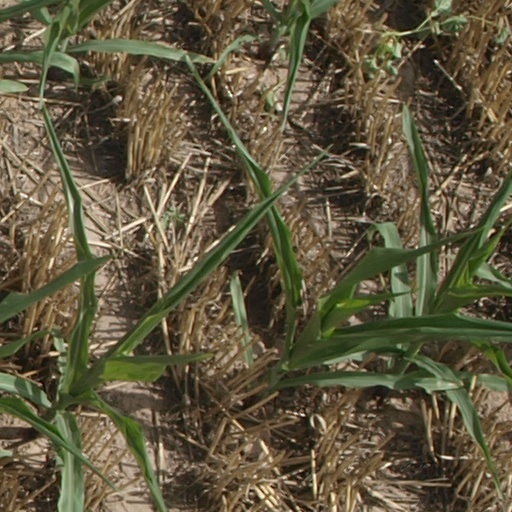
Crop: maize; corn